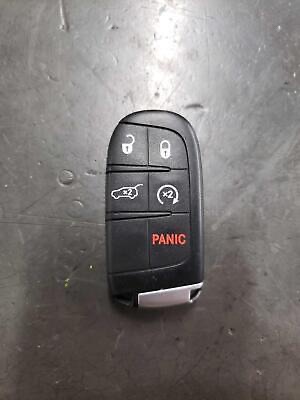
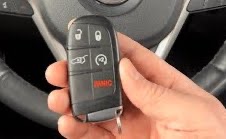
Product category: misc
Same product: yes